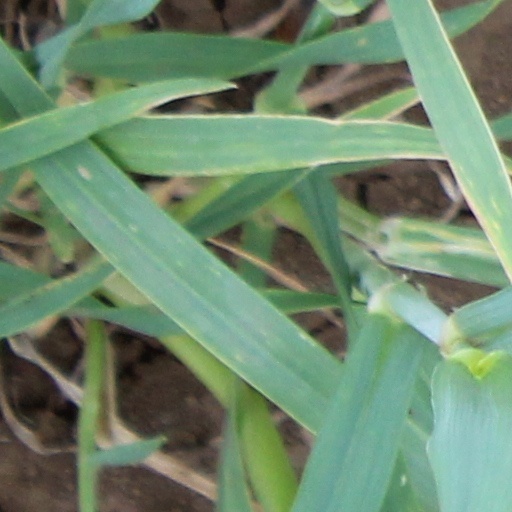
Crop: wheat